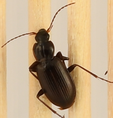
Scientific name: Calathus advena
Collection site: Rocky Mountains NEON (RMNP), plot RMNP_007